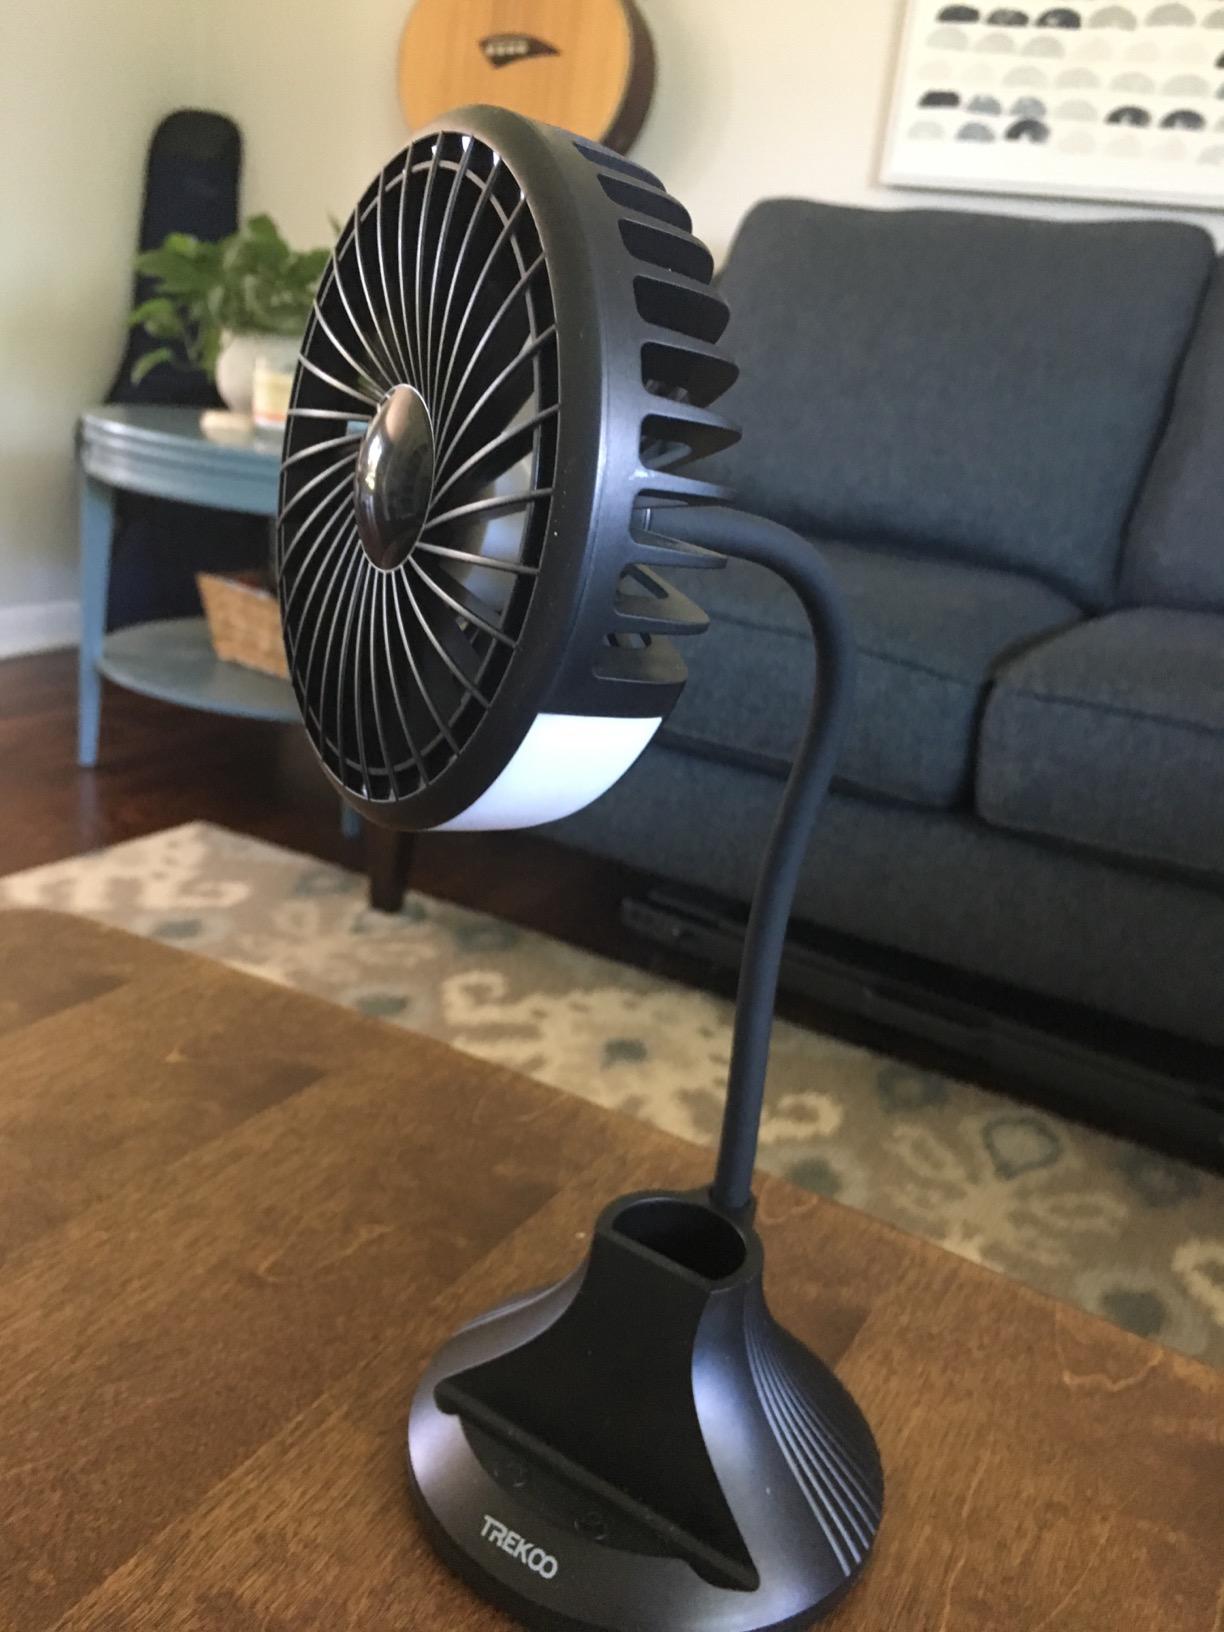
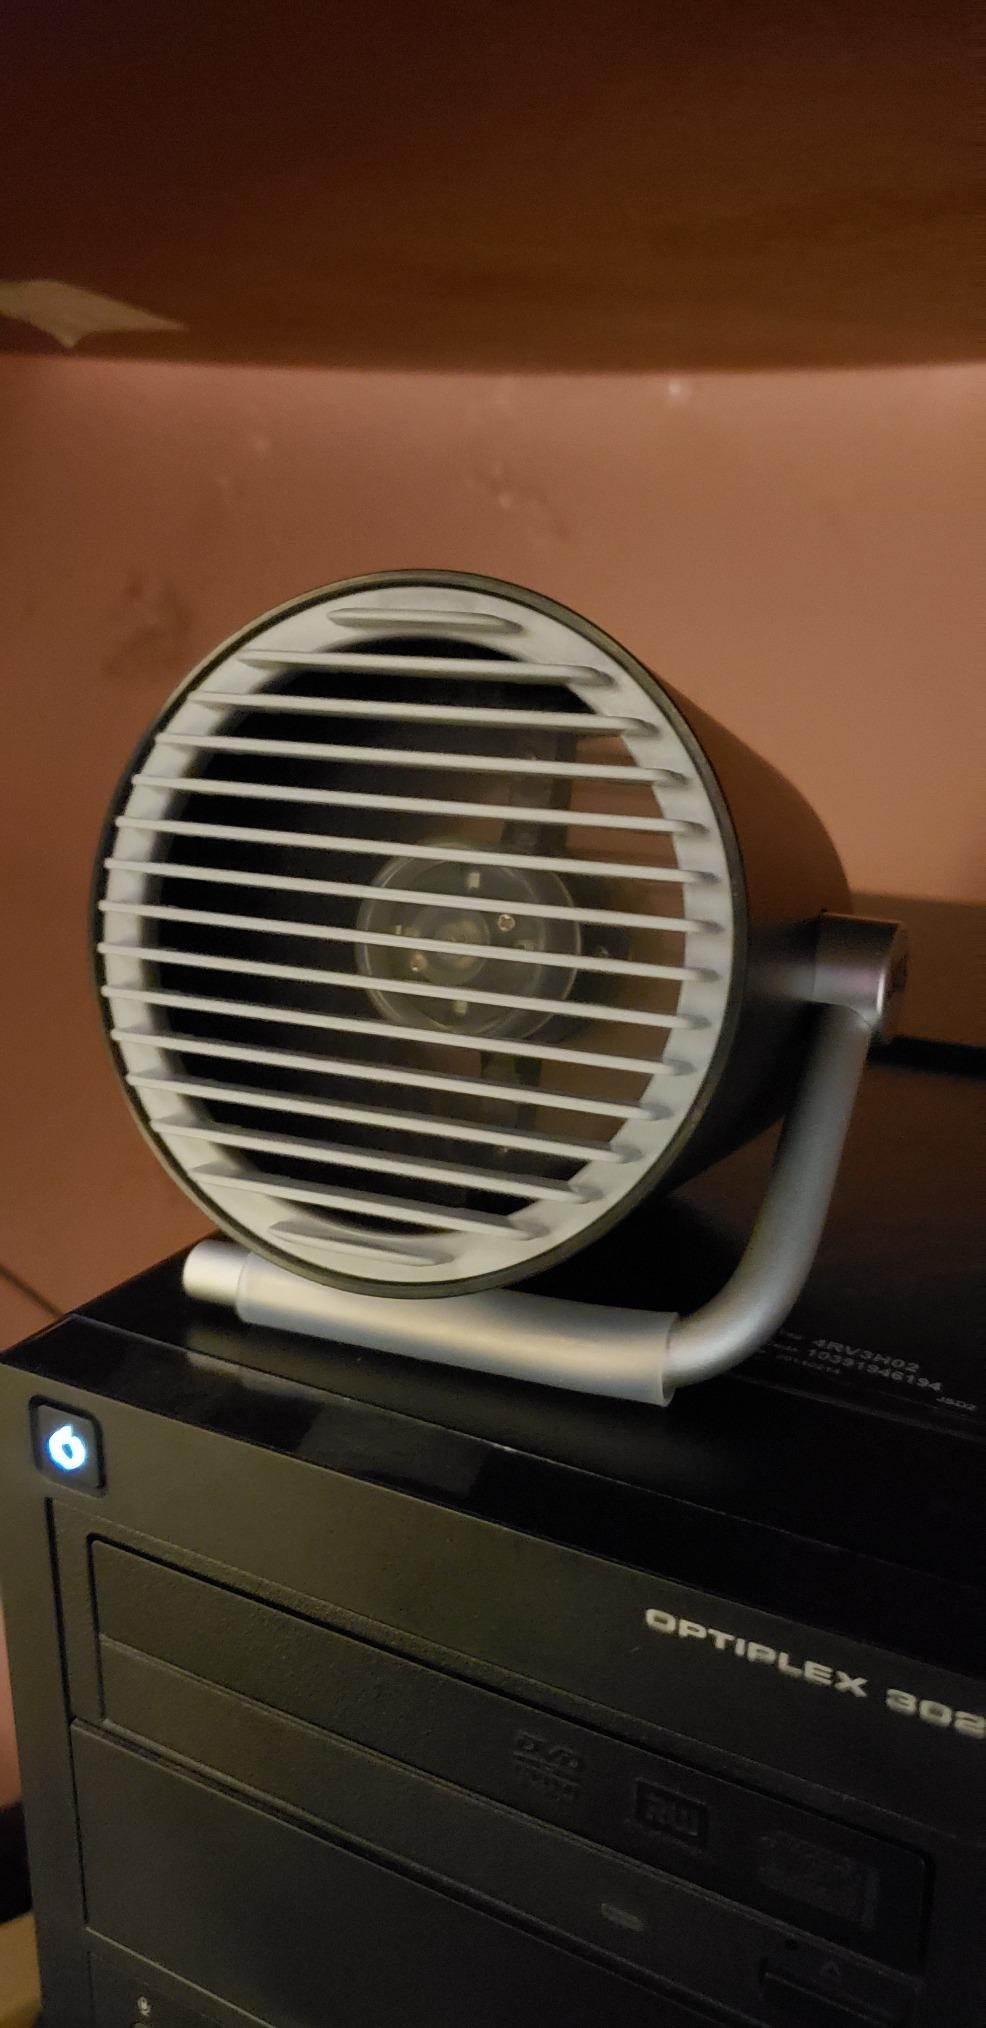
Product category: fan
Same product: no